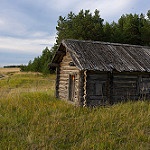
Scene: Outdoor